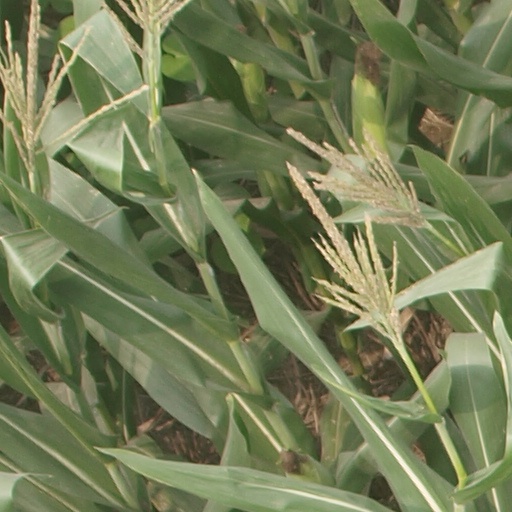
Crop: maize; corn